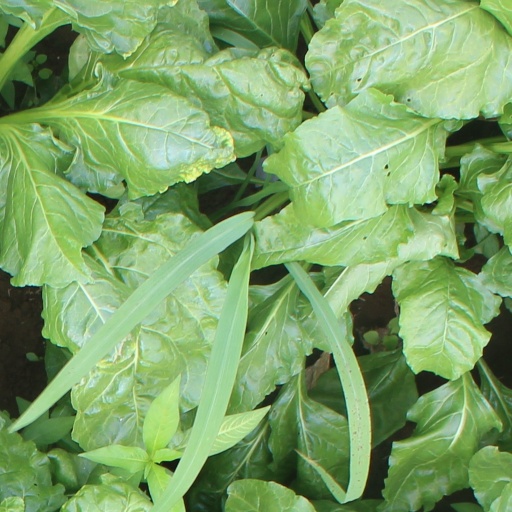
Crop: sugar beet